Wildlife of Somalia

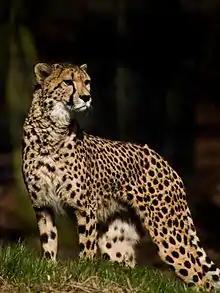
Somali cheetah

The wildlife of Somalia includes the flora and fauna of Somalia, which is extremely diverse due to the country's location between the temperate and the tropical zones. Somalia has a long coastline, bordered by the Indian Ocean in the east and Red Sea in the north. The northwestern and central parts of the country are arid, or very dry. The southern and northeastern regions are semi-arid, receiving slightly more rainfall than the central and northwest regions. The coastal region is more humid due to its proximity to the ocean. Somalia is home to over 727 species of birds and boasts over 177 species of mammals.